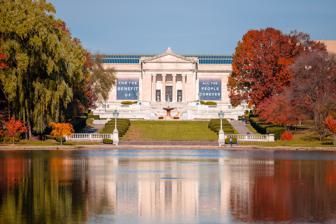
Building: Cleveland Museum of Art
Country: United States of America
Year built: 1916
Art museum in Cleveland, Ohio Cleveland Museum of Art Established 1913 ( 1913 ) (officially opened in 1916) Location 11150 East Boulevard Cleveland , Ohio Coordinates 41°30′32″N 81°36′42″W / 41.50889°N 81.61167°W / 41.50889; -81.61167 Collection size 66,500 works Visitors 685,336 (2023) Director William M. Griswold Website www .clevelandart .org The Cleveland Museum of Art ( CMA ) is an art museum in Cleveland , Ohio, United States. Located in the Wade Park District of University Circle , the museum is internationally renowned for its substantial holdings of Asian and Egyptian art and houses a diverse permanent collection of more than 61,000 works of art from around the world. The museum provides free general admission to the public. With a $920 million endowment (2023), it is the fourth-wealthiest art museum in the United States . With about 770,000 visitors annually (2018), it is one of the most visited art museums in the world . History View of the museum from the steps of the Euclid Avenue entrance to Wade Park, overlooking the Lagoon. Seen in the foreground is Frank Jirouch 's 1928 bronze sculpture, Night Passing the Earth to Day . Beginnings The Cleveland Museum of Art was founded as a trust in 1913 with an endowment from prominent Cleveland industrialists Hinman Hurlbut , John Huntington , and Horace Kelley . The neoclassical, white Georgian Marble , Beaux-Arts building was constructed on the southern edge of Wade Park, at the cost of $1.25 million. Wade Park and the museum were designed by the local architectural firm, Hubbell & Benes , with the museum planned as the park's centerpiece. The 75-acre (300,000 m 2 ) green space takes its name from philanthropist Jeptha H. Wade , who donated part of his wooded estate to the city in 1881. The museum opened its doors to the public on June 6, 1916, with Wade's grandson, Jeptha H. Wade II, proclaiming it, "for the benefit of all people, forever". Wade, like his grandfather, had a great interest in art and served as the museum's first vice-president; in 1920 he became its president. Today, the park, with the museum still as its centerpiece, is on the National Register of Historic Places . Mid to late 20th century expansion Northern entrance, showing the 1971 addition designed by Marcel Breuer . In March 1958, the first addition to the building opened, doubling the museum's floorspace. This addition, which was on the north side of the original building, was designed by the Cleveland architectural firm of Hayes and Ruth . They designed new gallery space and a new art library. The museum again expanded in 1971 with the opening of the North Wing. With its stepped, two-toned granite facade, the addition designed by modernist architect Marcel Breuer provided angular lines in distinct contrast with the flourishes of the 1916 building's neoclassical facade. The museum's main entrance was shifted to the North Wing. The auditorium, classrooms, and lecture halls were also moved into the North Wing, allowing their spaces in the Original Building to be renovated as gallery space. In 1983, a West Wing, designed by the Cleveland architectural firm of Dalton, van Dijk, Johnson, & Partners, was completed. This provided larger library space, as well as nine new galleries. Between 2001 and 2012, the 1958 and 1983 additions were demolished. A new wrap-around building, and east and west wings were constructed. Designed by Rafael Viñoly , this $350 million project doubled the museum's size to 592,000 square feet (55,000 m 2 ). To integrate the new east and west wings with the Breuer building to the north, a new structure was built along the south side of the 1971 addition, creating extensive new gallery space on two levels, as well as providing for a museum store and other amenities. Viñoly covered the space created by the demolition of the 1958 and 1983 structures with a glass-roofed atrium. The east wing opened in 2009, and the north wing and atrium in 2012. The West Wing opened on January 2, 2014. Expansion in the 21st century Inside the museum's atrium, which opened in 2012 The museum's building and renovation project, "Building for the Future", began in 2005 and was originally targeted for completion in 2012 (though it was not completed until 2013) at projected costs of $258 million. The museum celebrated the official completion of the renovation and expansion project with a grand opening celebration held on December 31, 2013, and additional activities that continued through the first week of 2014. The $350 million project—two-thirds of which was earmarked for the complete renovation of the original 1916 structure—added two new wings, and was the largest cultural project in Ohio's history. The new east and west wings, as well as the enclosing of the atrium courtyard under a soaring glass canopy, have brought the museum's total floor space to 592,000 square feet (55,000 m 2 ) (an increase of approximately 65%). The first phase of the project had $9.3 million in cost overruns; the opening was delayed by 9 months. Museum director Timothy Rub assured the public that the increase in quality would be worth both the wait and expense. In June 2008, after being closed for nearly three years for the overhaul, the museum reopened 19 of its permanent galleries to the public in the renovated 1916 building main floor. On June 27, 2009, the newly constructed East Wing (which contains the Impressionist, Contemporary, and Modern art collections) opened to the public. Chester Beach 's 1927 Fountain of the Waters adjacent the museum's main entrance in Wade Park. On June 26, 2010, the ground level of the 1916 building reopened. It now houses the collections of Greek, Roman, Egyptian, Sub-Saharan African, Byzantine, and Medieval art. The expanded museum includes enhanced visitor amenities, such as new restrooms, an expanded store and café, a sit-down gourmet restaurant, parking capacity increased to 620 spaces, and a 34,000 square feet (3,200 m 2 ) glass-covered courtyard. On June 12, 2021, Cleveland Museum of Art opened a community arts center in Cleveland's Clark-Fulton neighborhood. It hosts former Parade the Circle floats, displays and art that were previously in temporary storage. Wade Park Main article: Wade Park (Cleveland park) Wade Park includes an outdoor gallery displaying part of the museum's holdings in the Wade Park Fine Arts Garden. The bulk of this collection is located between the original 1916 main entrance to the building and the lagoon . Highlights of the public sculpture include the large cast of Chester Beach 's 1927 Fountain of the Waters ; a monument to the Polish expatriate and American Revolutionary War -hero Tadeusz Kościuszko ; and the 1928 bronze statuary sundial by Frank Jirouch, Night Passing the Earth to Day , which sits across Wade Lagoon from the museum, near the park's entrance on Euclid Avenue. Auguste Rodin 's The Thinker is installed at the top of the museum's main staircase. After being partially destroyed in a 1970 bombing (allegedly by the Weathermen ), the statue was never restored. Art historians knew that Rodin was involved in the original casting of this sculpture, and it was the last bronze casting of The Thinker made during Rodin's lifetime. The 1970 damage (noted on a plaque since mounted at the base of the statue's pedestal) is considered to have made this casting unique among the more than twenty original large castings of this work. Collections The Spitzer Cross , 12th century, an example of Medieval art George Bellows , Stag at Sharkey's , 1909. Pablo Picasso 's Blue Period piece, La Vie (1903), is one of the highlights of the museum's Modern European Painting and Sculpture collection. The Cleveland Museum of Art divides its collections into 16 departments, including Chinese Art, Modern European Art, African Art, Drawings, Prints, European Art, Textiles and Islamic Art, American Painting and Sculpture, Greek and Roman Art, Contemporary Art, Medieval Art, Decorative Art and Design, Pre-Columbian and Native North American Art, Japanese and Korean Art, Indian and Southeast Asian Art, and Photography. Artists represented by significant works include Olivuccio di Ciccarello , Botticelli , Giambattista Pittoni , Caravaggio , El Greco , Poussin , Rubens , Frans Hals , Richard Hunt , Gerard David , Goya , J. M. W. Turner , Dalí , Matisse , Renoir , Gauguin ( The Call ), Frederic Edwin Church , Thomas Cole , Corot , Thomas Eakins , Monet , Vincent van Gogh , Picasso , and George Bellows . The museum has been active recently in acquiring later 20th-century art, having added important works by Warhol , Jackson Pollock , Christo , Anselm Kiefer , Ronald Davis , Larry Poons , Leon Kossoff , Jack Whitten , Morris Louis , Jules Olitski , Chuck Close , Robert Mangold , Ching Ho Cheng , Mark Tansey and Sol LeWitt , among others. The museum's African art collection consists of 300 traditional, sub-Saharan works from the Bini , Congo, Senufo , and Yoruba peoples , mostly donated by Cleveland collector Katherine C. White. The museum is especially strong in the field of Asian art, possessing one of the best collections in the U.S. [ further explanation needed ] In June 2004, the museum acquired an ancient bronze sculpture of Apollo Sauroktonos , believed to be an original work by Praxiteles of Athens . Because the work has a contested provenance , the museum continues to study the dating and attribution of the sculpture. In 2011, Michael Bennet, the Greek and Roman arts curator, announced that he had dated the piece to 350 B.C. to 250 B.C. In 2013, the museum held a focus exhibition on the statue. It announced reattribution of the work as Apollo the Python-Slayer , and said that the statue was almost certainly an original work by Praxiteles himself, and that laboratory investigations and expert testimony conclusively show the bronze was neither a recent discovery nor recovered from the sea. In 2008, the United States Postal Service selected the Cleveland Museum's famed Botticelli painting entitled Virgin and Child with the Young John the Baptist as the Christmas stamp for that year. Modern European Painting and Sculpture 1916 cast of The Thinker by Auguste Rodin . Damaged by terrorism in 1970 and kept in the altered condition The Cleveland Museum of Art's Modern European Painting and Sculpture collection holds pieces dating from 1800 to 1960, and contains about 537 pieces. The collection contains Impressionism and Post-impressionism works, avant-garde art styles, and German Expressionism and Neue Sachlichkeit art. Cupid and Psyche , by Jacques-Louis David , 1817 Portrait of Juan Antonio Cuervo by Francis Goya , 1819 The Burning of the Houses of Lords and Commons , by J. M. W. Turner , 1834–35 Reading , by Berthe Morisot , 1873 The Red Kerchief Portrait of Madame Monet , by Claude Monet European Painting and Sculpture This collection holds pieces dating from 1500 to 1800, with major works representing Italian Baroque, Spanish Baroque, Italian Renaissance, as well as significant French, British, and Dutch paintings. The Crucifixion of Saint Andrew , Caravaggio , 1607 - Post-Restoration Saint Paul the Hermit , Mattia Preti , 1663 Portrait of a Woman, by Cornelius Johnson , 1619 Tieleman Roosterman , Frans Hals , 1634 The House in Nazareth , by Francisco de Zurbarán , c. 1640 Holy Family on the Steps , Nicolas Poussin , 1648 Portrait of Cardinal Dubois , Hyacinthe Rigaud , 1723 A Hare and a Leg of Lamb , Jean-Baptiste Oudry , 1742 American Painting and Sculpture The collection is concise, containing about 300 paintings and 90 sculptures. Major attractions in the collection include William Sideny Mount's The Power of Music , Frederich Edwin Church's Twilight in the Wilderness , and Albert Pinkham Ryder's The Racetrack (Death on a Pale Horse) . A number of Cleveland-based artists are also included in the museum's holdings, placing an emphasis on local art. Twilight in the Wilderness , by Frederic Edwin Church , 1860 The Race Track (Death on a Pale Horse) , by Albert Pinkham Ryder Photography The Cleveland Museum of Art contains a small collection of fine art photography, dating back to 1893. Of special note are pieces from photography's first contributors, particularly French, English, and American photographers. Other highlights of the collection are "photography with complete sets of The North American Indian by Edward S. Curtis and Camera Work ; surrealist photography created primarily between the two world wars; and Cleveland-specific subject matter produced by regional and national photographers". A Nakoaktok Chief's Daughter Walker Evans , Allie Mae Burroughs, Wife of a Cotton Sharecropper, Hale County, Alabama , 1936. Decorative Art and Design An internationally renowned collection, the Decorative Art and Design collection "consists of useful objects in which the form and decoration are the primary focus, not objects intended purely as sculpture" A cabinet from 1690 Silver tankard made by Edward Winslow in 1725 Asian Art Cloudy Mountains , Mi Youren, 1130 Dragon; Tiger , Muqi , 1250–1279 Ingalls Library In addition to its comprehensive collection of fine art, the Cleveland Museum of Art is also home to the Ingalls Library, one of the largest art libraries in the United States. As part of the initial 1913 plan by the museum's founders, a library of 10,000 volumes was to be assembled, to include photographs and archival works. By the 1950s, the collection of books alone had surpassed 37,000 and the photographic collection neared 47,000. By the 21st century, the library had more than 500,000 volumes (and 500,000 digitized slides); renovation of the library space was one of the focal points in the museum's $350 million expansion. Established in 1989, the Museum Archives houses documentation about the Cleveland Museum of Art's role in the local community and the institutions the Cleveland Museum of Art has interacted with since its founding. ARTLENS Gallery Museum visitors interacting with a gesture-based ARTLENS display. The ARTLENS Gallery is a series of interactive displays and a mobile app that allow visitors to view and interact with the museum's digitized collection. ARTLENS is divided into four components: The ArtLens Wall is a 40-foot display that lets visitors browse and scale all works that are displayed in the museum, as well as some artworks that are not. The wall rotates through artworks in groups organized by criteria such as type, shape, and color. The ArtLens Exhibition is a rotating selection of artworks that are showcased through digital gesture-based games and activities. Examples of these activities are automatically matching the shape of a user's hand gestures to an artwork, or having the user imitate poses found in various works, which are then scored for accuracy. The ArtLens Studio is a series of digital studios for visitors to make their own artwork, such as creating digital pottery by mimicking a potter's movements, or creating collages from images provided by the museum. The ArtLens mobile application provides information about the museum and lists of all its artworks. The app is able to communicate via Bluetooth to beacons located throughout the museum to determine the user's location, and allows the user to mark and save artworks they come across. The app connects to the previously mentioned ArtLens Exhibition and Wall, and was developed in cooperation with Navizon to create an innovative way to explore museums, by integrating real-time indoor location. Following the launch of ARTLENS, the Cleveland Museum of Art conducted a two-year study to see how the gallery impacts visitor engagement. Surveys from November 2017 and January 2018 of 438 ARTLENS visitors found that 76% of viewers felt that the gallery "enhanced their overall museum experience"; 74% felt that it "encouraged them to look closely at art and notice new things"; and 73% said that it "increased their interest in the museum's collection." Museum visitors born between 1981 and 1996 were 15% more likely to visit the gallery compared to older individuals. The ARTLENS system also gathers analytical data; the time patrons spent looking at artworks went from an average of two-to-three seconds to fifteen seconds. Programs The Cleveland Museum of Art also maintains a schedule of special exhibitions, lectures, films and musical programs. The department of performing arts, music and film hosts a film series and the museum's Performing Arts Series, which brings the creative energies of internationally renowned artists into Cleveland. The department of education at CMA creates programs for lifelong learning from lectures, talks and studio classes to outreach programs and community events, such as Parade the Circle", Chalk Festival and the "Winter Lights Lantern Festival". Educational programs include distance learning, "Art to Go", and the "Educator's Academy". The museum is also home to the Ingalls Library, one of the largest art museum libraries in the United States with over 500,000 volumes. Open Access collection materials A digital display highlighting works released as part of the Open Access initiative. In January 2019, the Cleveland Museum of Art announced that it was waiving its rights to "roughly 30,000 of the 61,328 objects in its permanent collection considered to be in the public domain". They are using the Creative Commons – Zero license for high-resolution images and data about its collection. Additionally, metadata for more than 61,000 pieces in its collection have been made available. The Open Access material is available on a special section of the museum website. Governance Attendance The museum reported attendance of 597,715 during the period between July 1, 2013, and June 30, 2014, the highest total in more than a decade. In 2018, the museum had a record 769,435 visitors, replacing the previous record of 719,620 in 1987. Finance In 1958, a $35-million bequest by industrialist Leonard C. Hanna Jr. vaulted the Cleveland Museum of Art into the ranks of the country's richest art museums. Today, the museum receives operating support from the Ohio Arts Council through state tax dollars. It is also funded by Cuyahoga County residents through Cuyahoga Arts and Culture. The museum derives around two thirds of its $36 million budget from interest on its endowment, which was reported as $750 million in 2014. The museum has an acquisition fund of $277 million, from which it draws about $13 million a year for purchase of works for its collections. Marketing The museum has also taken an active role in presenting music concerts and lectures. These include performances by Chanticleer (ensemble) , Roomful of Teeth , and John Luther Adams among others. The Cleveland Museum of Art, Winter Lights Lantern Festival. Noche Flamenca , part of CMA's VIVA! & Gala, now called the Performing Arts Series. Looted art In 2003 a controversy arose over The Aviator , a painting by Fernand Leger which had been owned by the German Jewish art dealer Alfred Flechtheim , due to an unexplained Nazi-era provenance gap. In 2013, the museum announced that it would pay the heirs of Arthur Feldmann in order to keep a drawing confiscated from him by the Nazis before they killed him in the Holocaust .  The drawing was Allegory of Christian Faith , by the 17th century German artist Johann Liss In 2017, the museum announced that it would return to Italy an ancient Roman marble portrait head of Drusus Minor stolen in 1944 from a provincial museum near Naples. In August 2023, the Antiquities Trafficking Unit of the New York City District Attorney's office seized important ancient Roman bronze sculpture from the museum in connection with an investigation into  looting and trafficking of ancient art at the site of the ancient Roman town of Bubon in Southwestern Turkey . The museum then sued in the Federal District Court in Ohio to block the seizure, and while other looted works from other museums were returned to Turkey in December, the sculpture remained in the U.S. while the legal process continued. Directors William M. Griswold (2014–) Fred Bidwell (2013–2014, interim director) David Franklin (2010–2013) Deborah Gribbon (2009–2010, interim director) Timothy Rub (2006–2009) Katharine Lee Reid (2000–2006) Kate Sellars (1999–2000, interim director) Robert P. Bergman (1993–1999) Evan H. Turner (1983–1993) Sherman E. Lee (1958–1982) William M. Milliken (1930–1958) Frederic Allen Whiting (1913–1930) In popular culture The museum is the stand-in for the fictional S.H.I.E.L.D. headquarters in the Marvel Cinematic Universe and can be extensively seen in several office and establishing shots of the 2014 film Captain America: The Winter Soldier . In several scenes, the museum's atrium can be seen as the "lobby" for the Washington, D.C. –based government organization. The outside of the museum and elevator tower are in other shots as well. See also Landscape with a Windmill , 1646 List of largest art museums List of most-visited art museums List of most-visited museums in the United States References